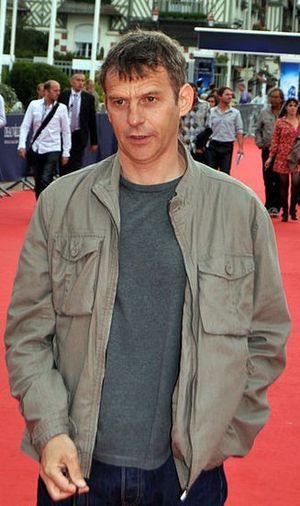
Lucas Belvaux au festival de Deauville
Le Festival du cinéma américain de Deauville 2010, la 36ᵉ édition du festival, s'est déroulé du 3 au 12 septembre 2010.
Lucas Belvaux, né le 14 novembre 1961 à Namur, est un acteur et réalisateur belge.